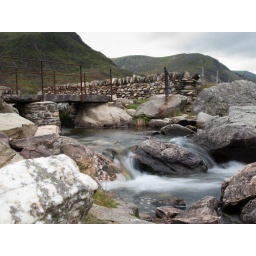
Slate bridge over the river the flows from Llyn Idwal.